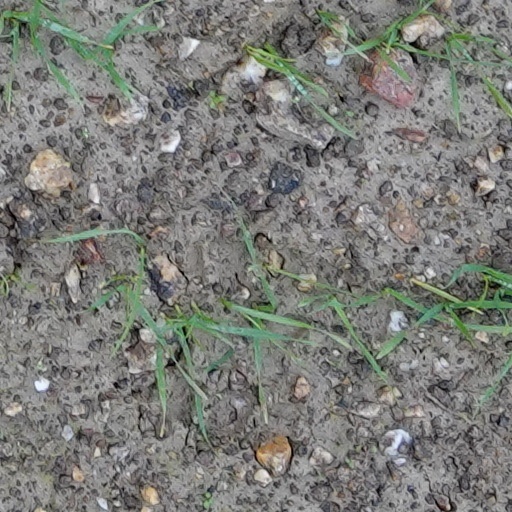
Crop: wheat